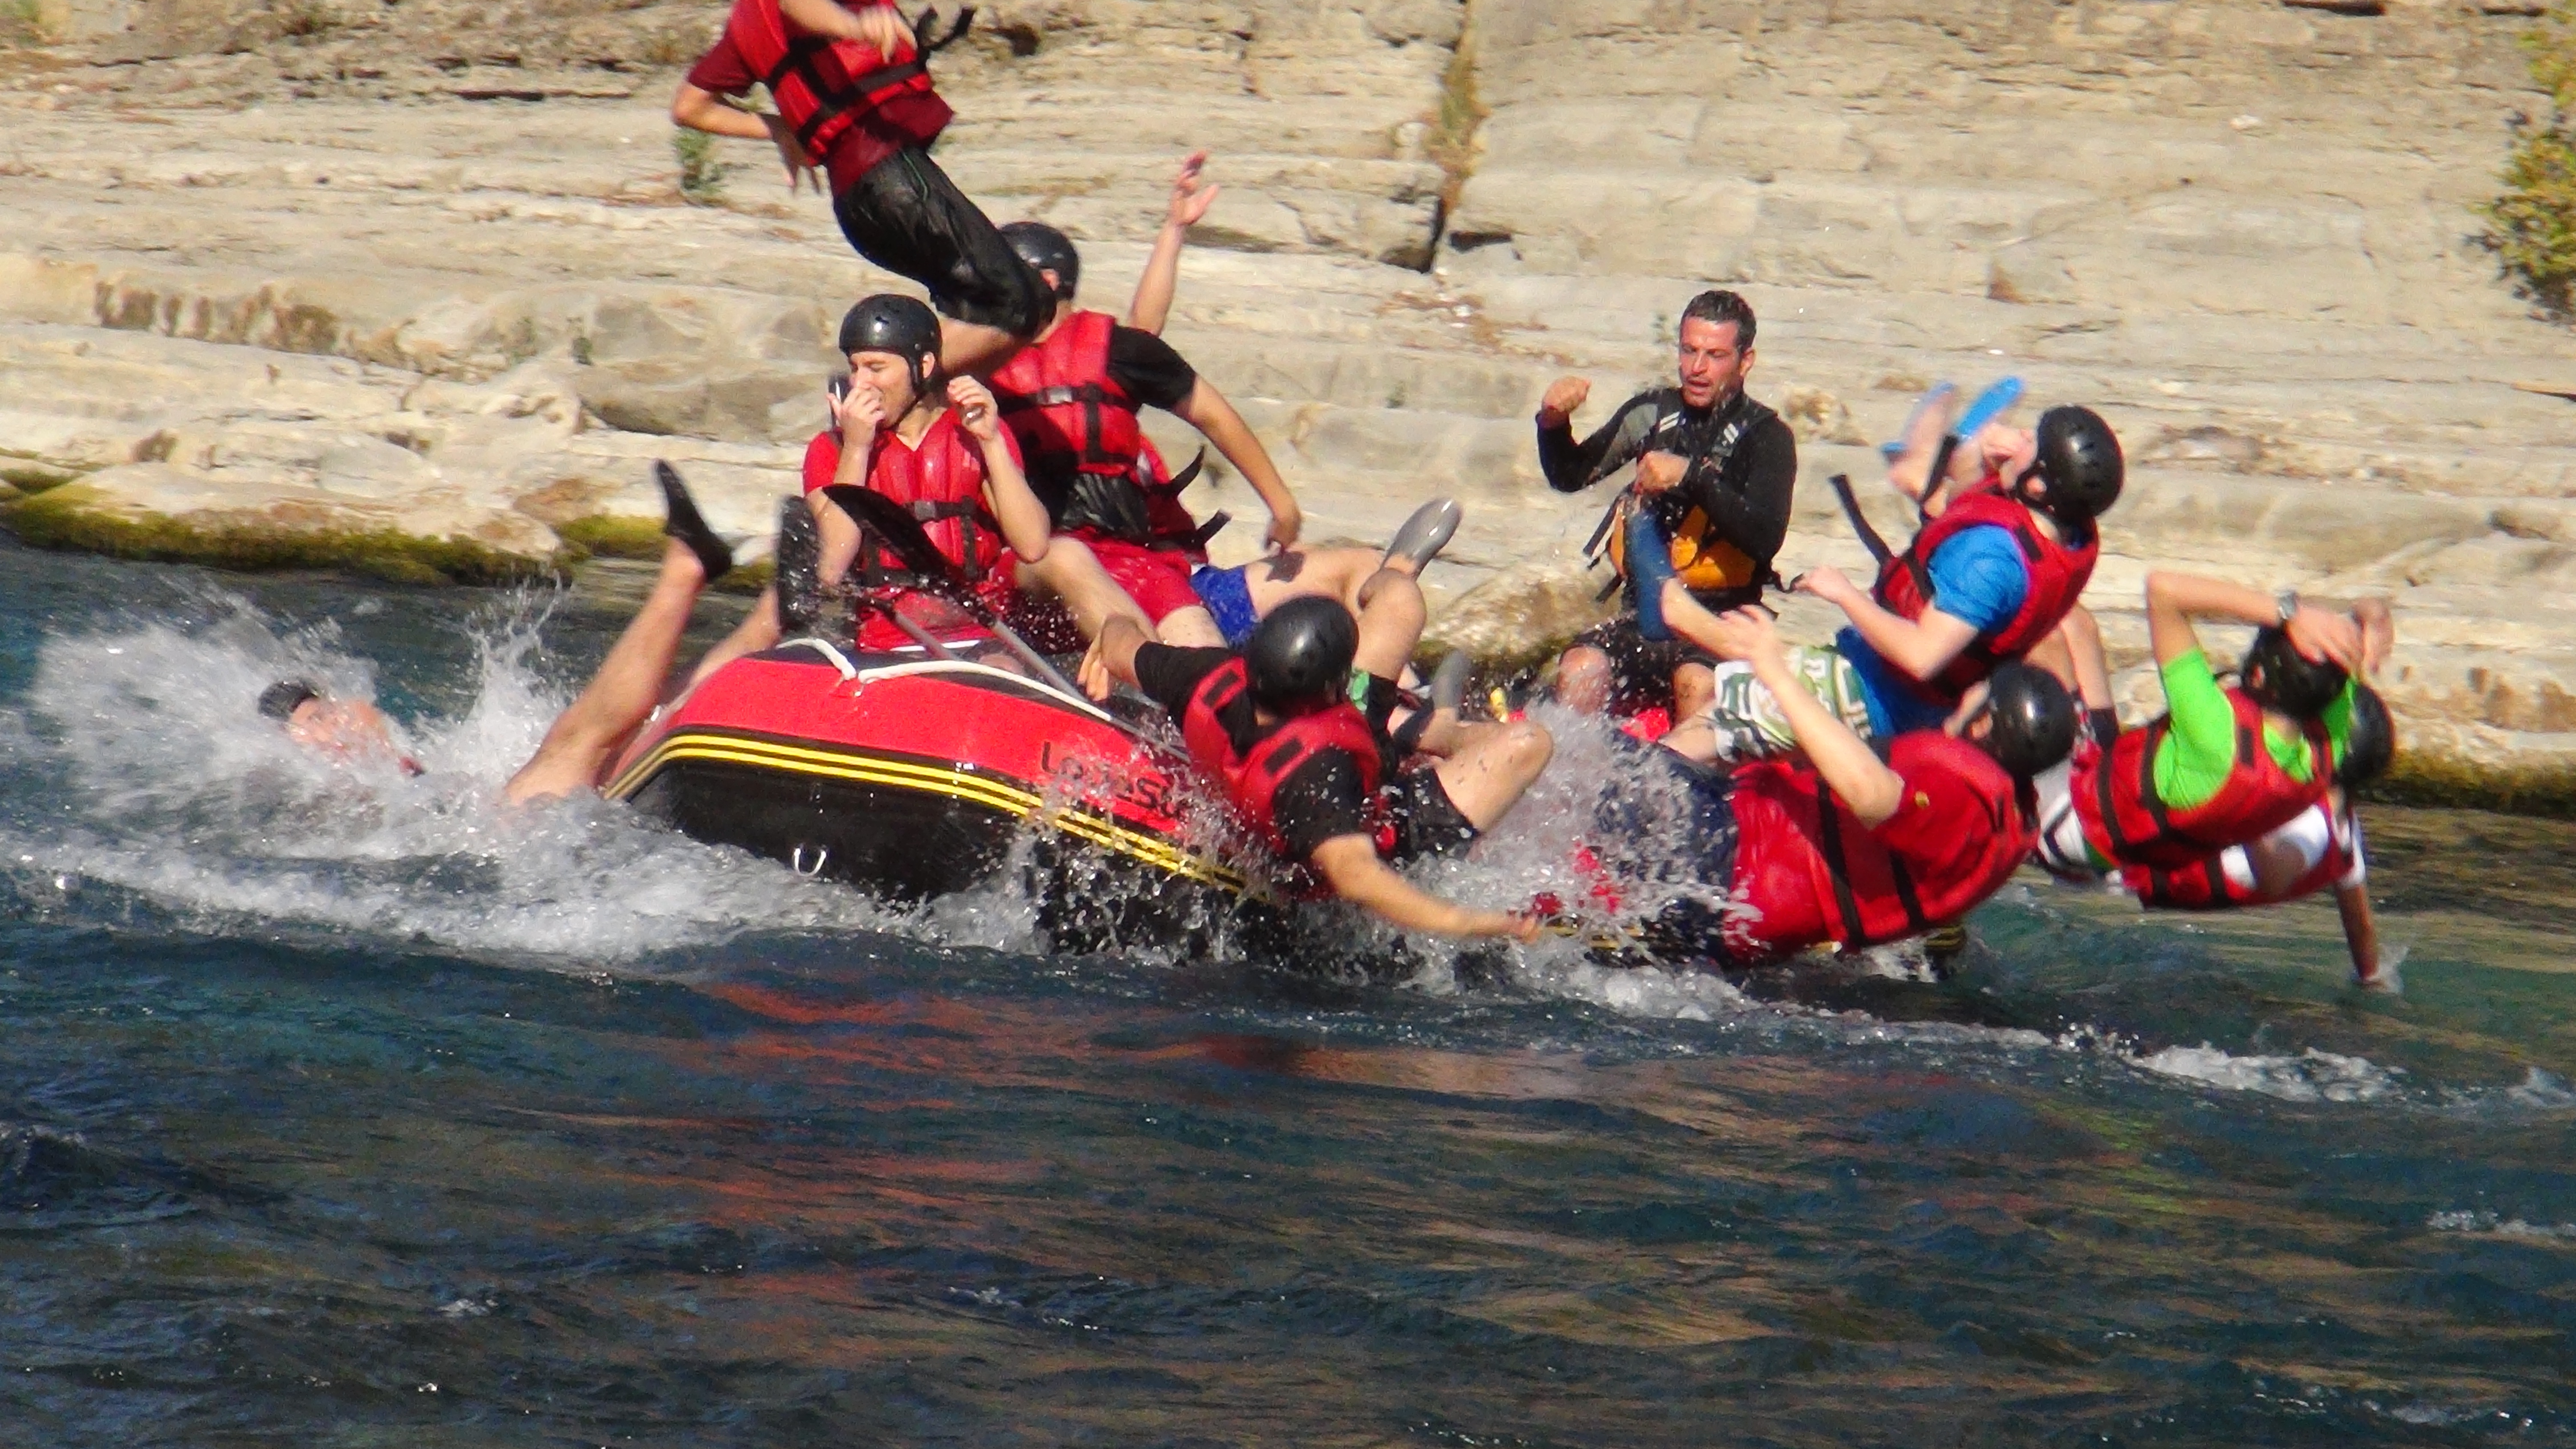
boat, adventure, recreation, vehicle, extreme sport, sports, boating, turkey, watercraft, rowing, raft, water sport, rafting, outdoor recreation